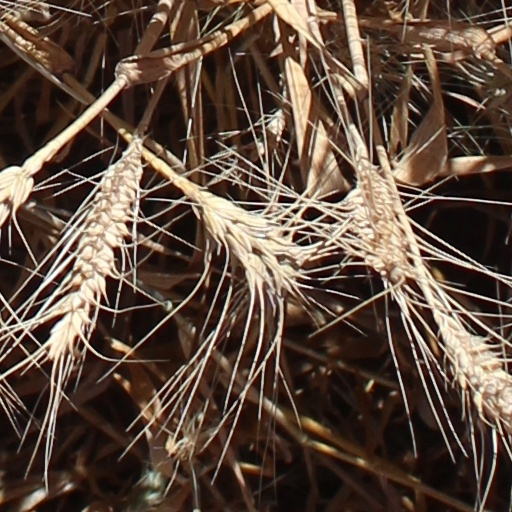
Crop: wheat